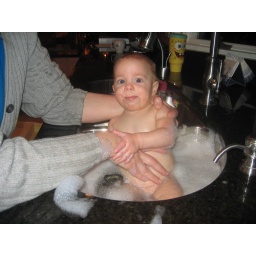
first and last bath in kitchen sink :)